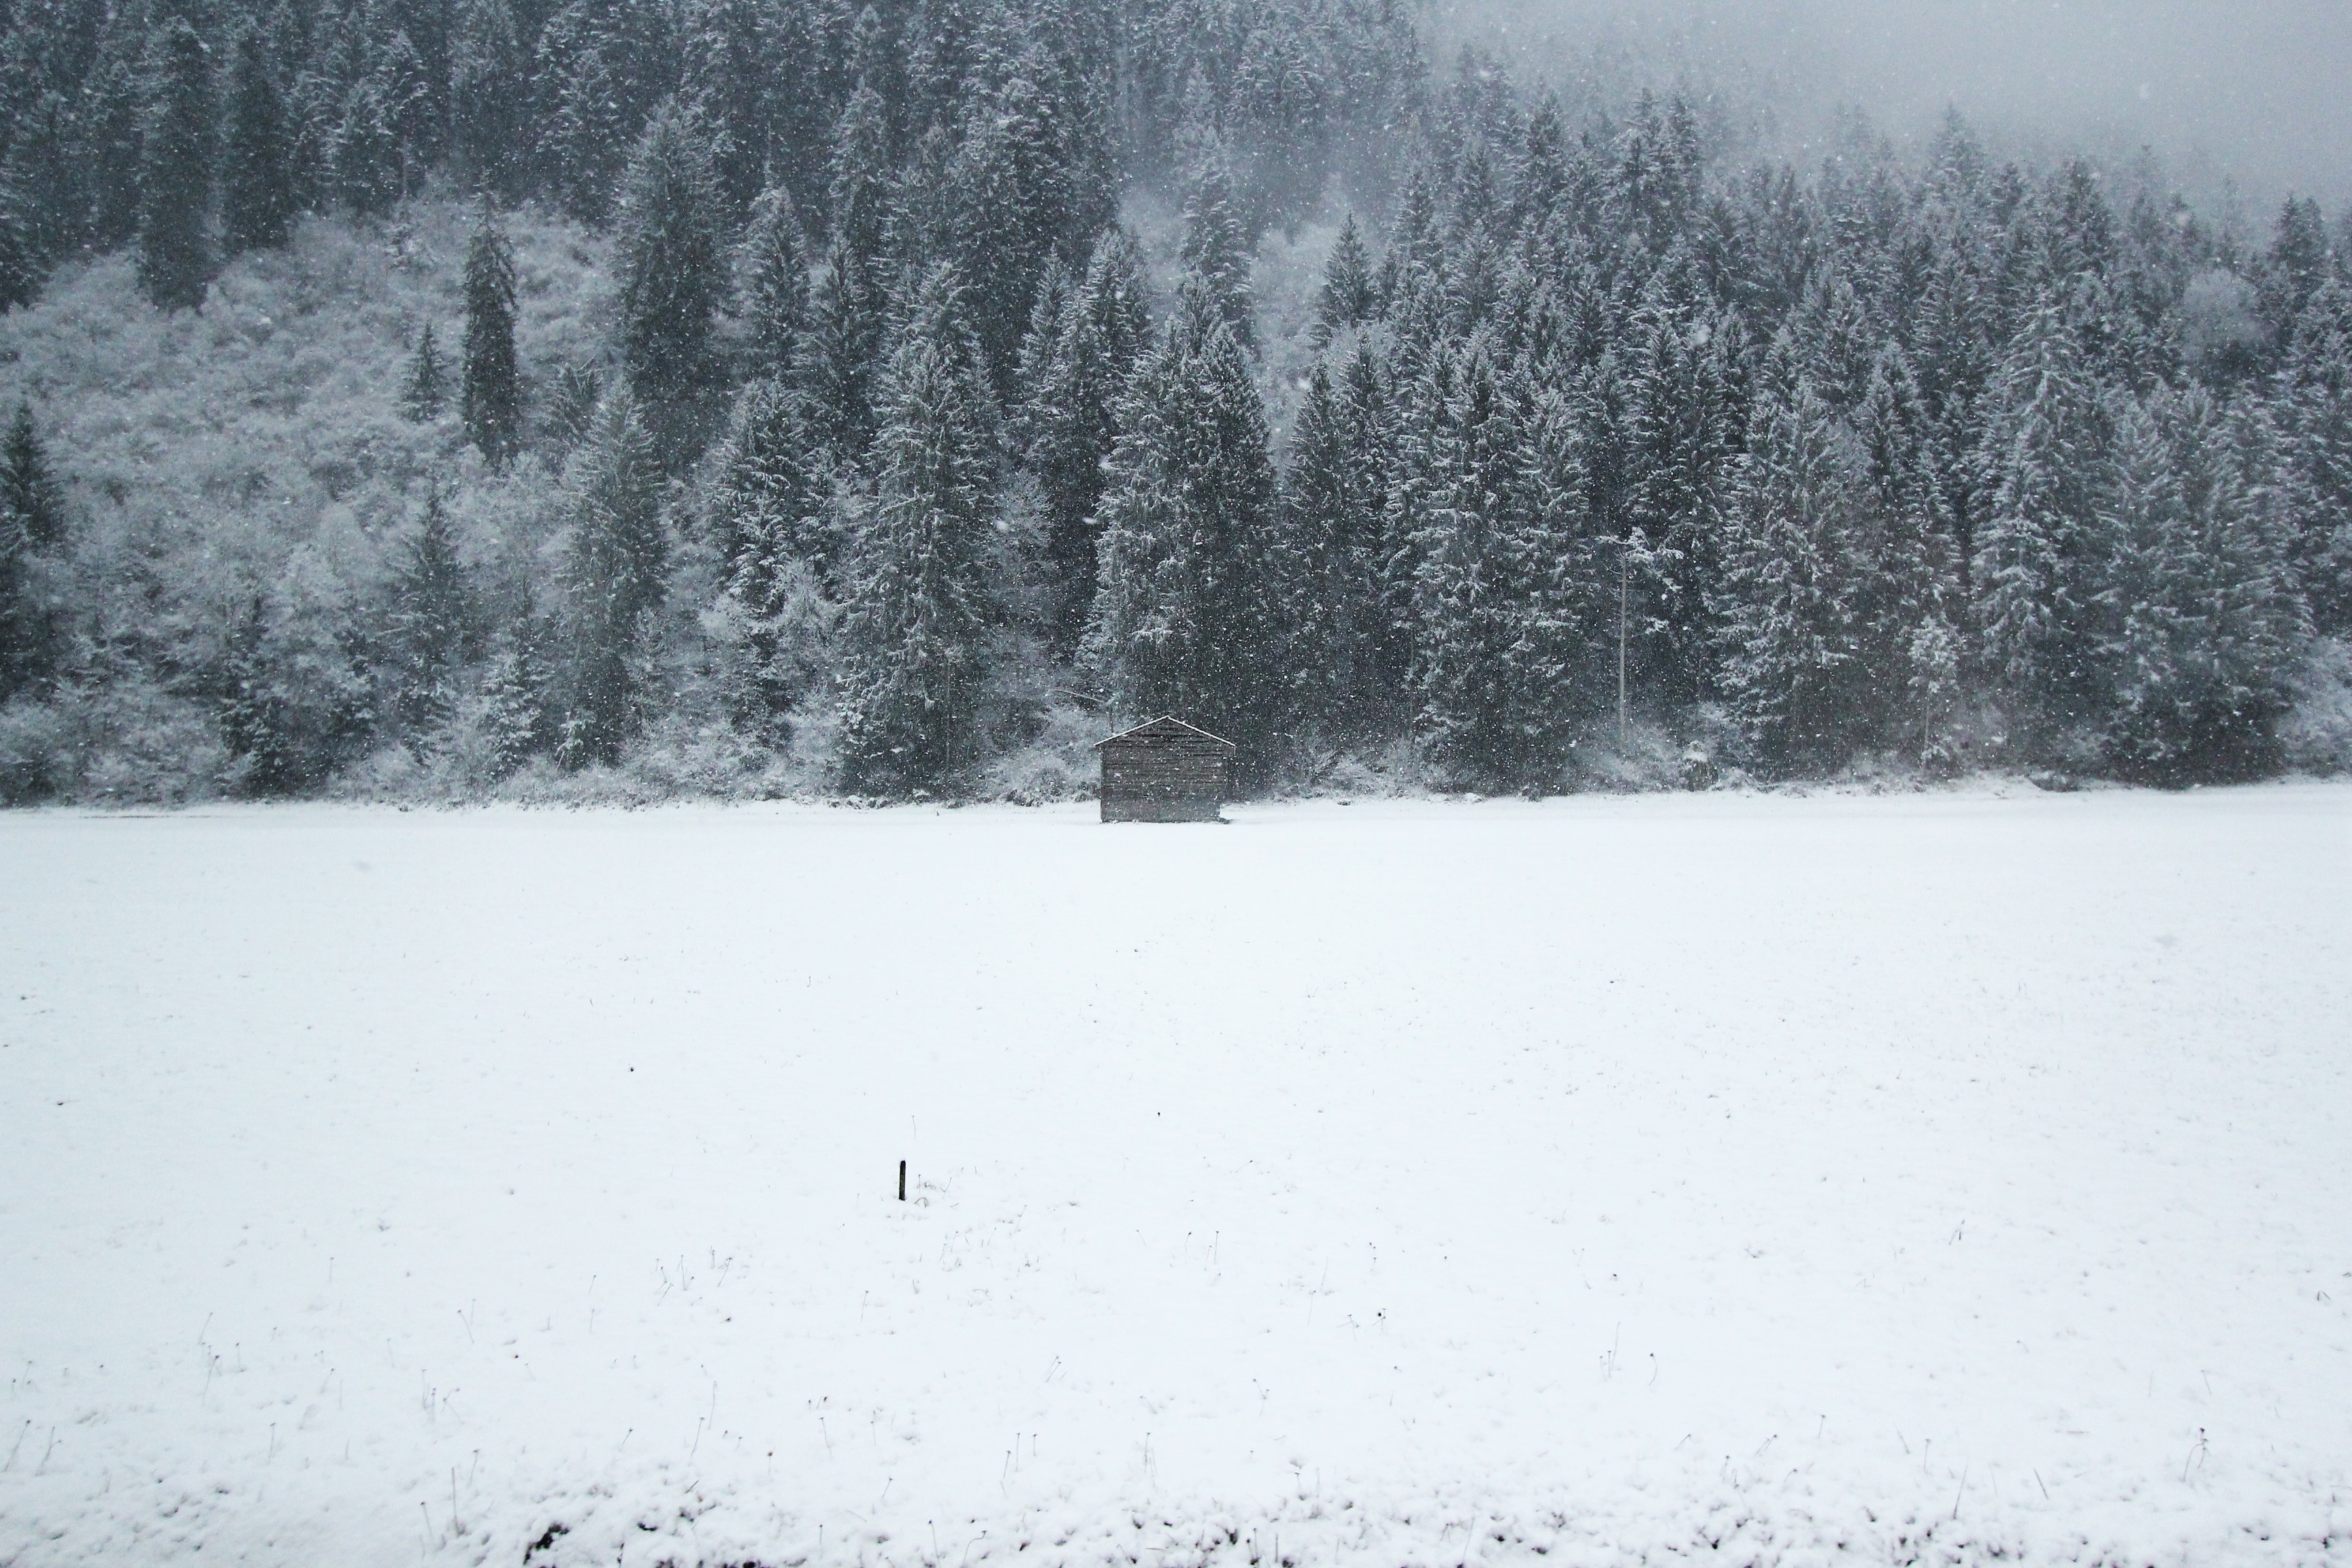
snow, winter, frost, weather, season, blizzard, freezing, atmospheric phenomenon, geological phenomenon, winter storm, rain and snow mixed